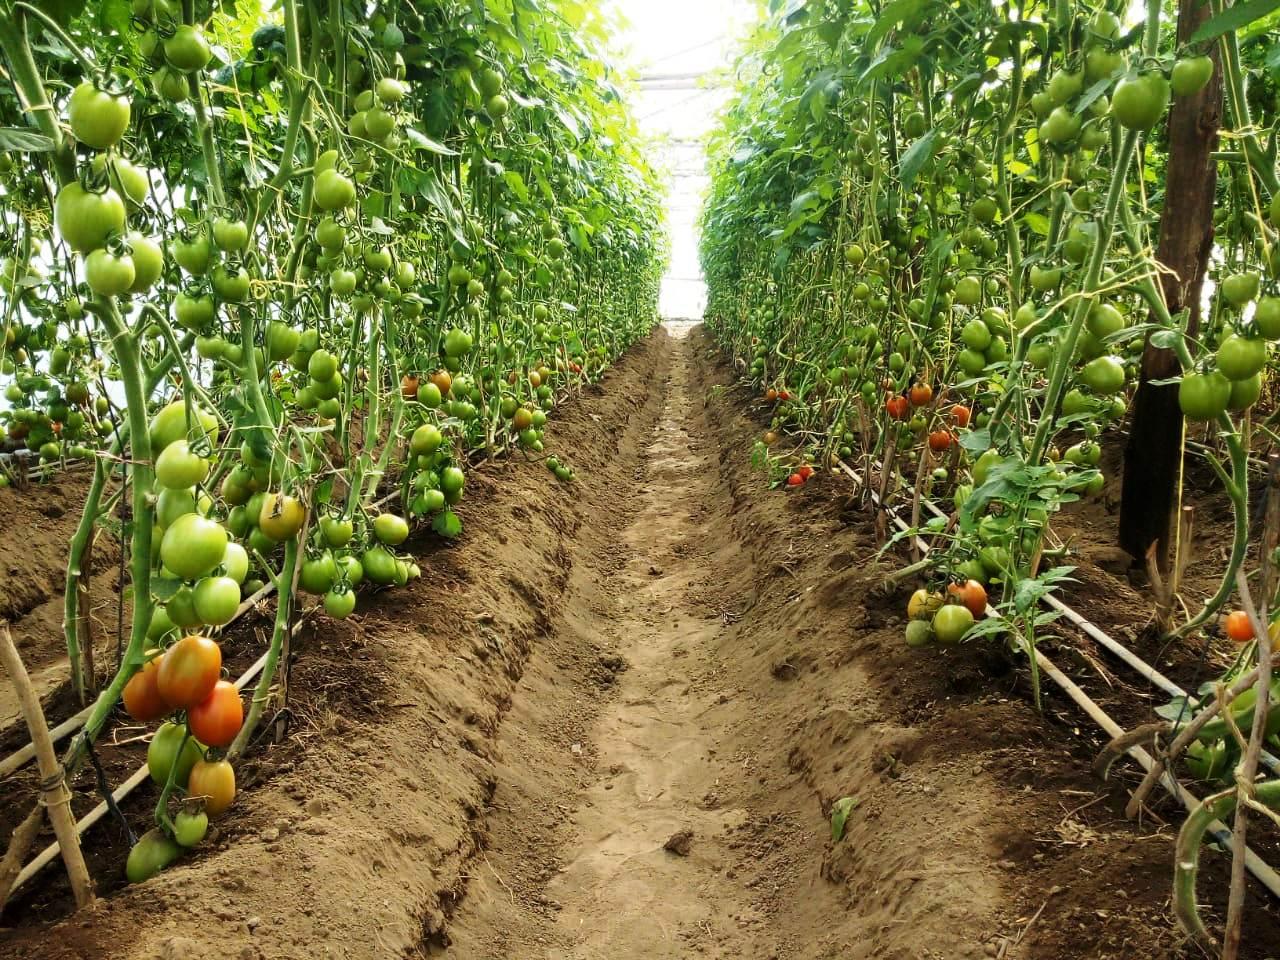
Hapa ni shambani amabapo tunaona mimea ya nyanya ikiwa imepandwa katika eneo hili, huku imepaliliwa vizuri sana na kuwekwa mitaro katikati yake ili kuhakikisha mazao yanayotoka mahali hapa ni ya kupendeza sana, huku zikionekana zingine zimeiva na zingine zikiwa bado mbichi.